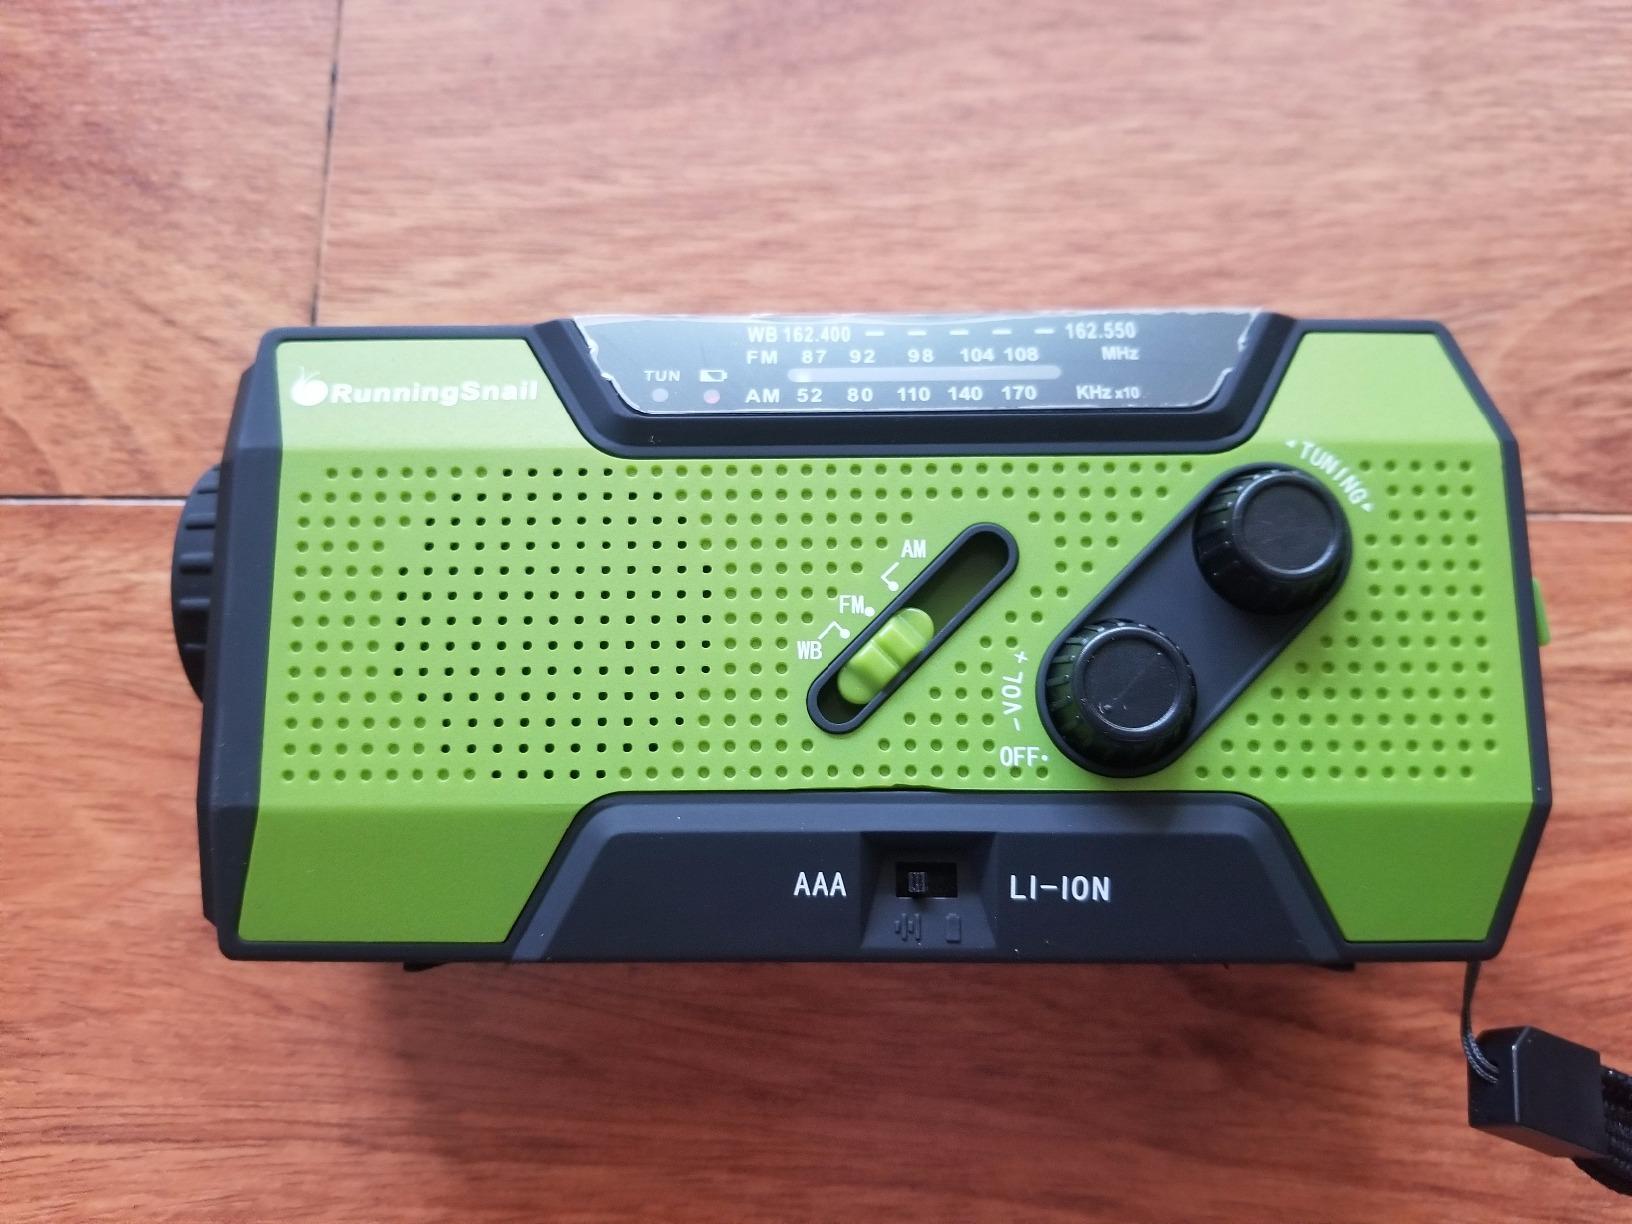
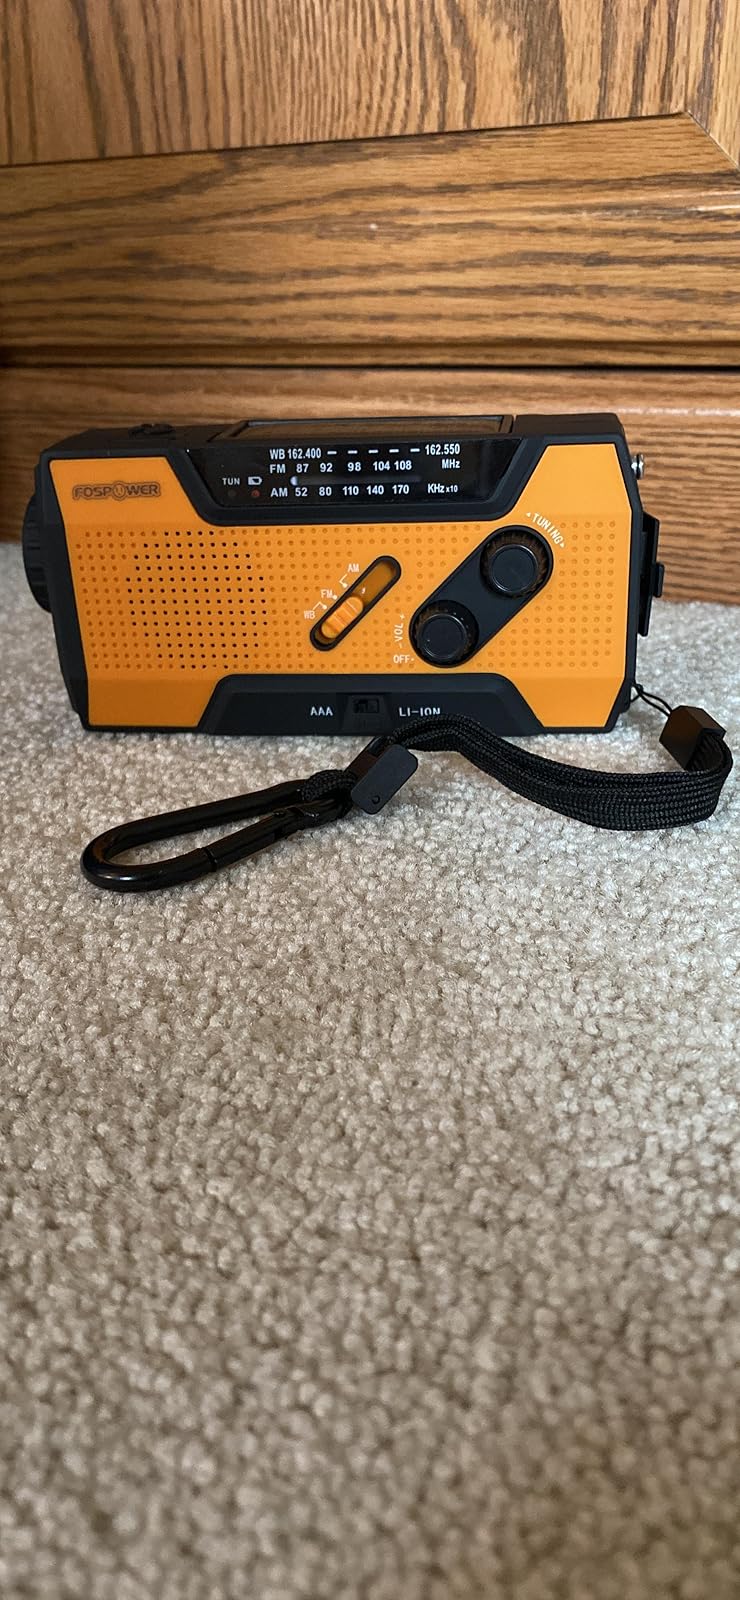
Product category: radio
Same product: no